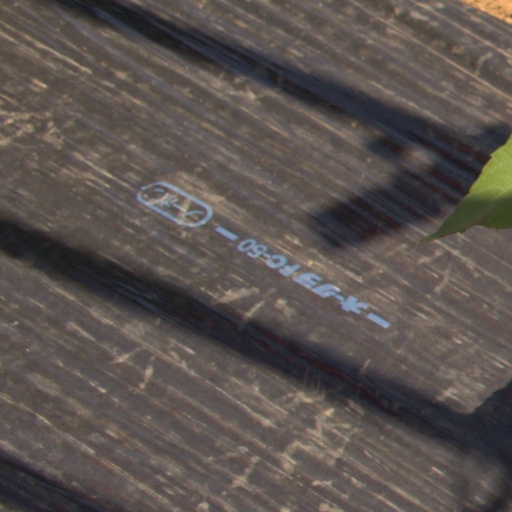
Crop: Jerusalem artichoke